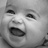
Emotion: happy